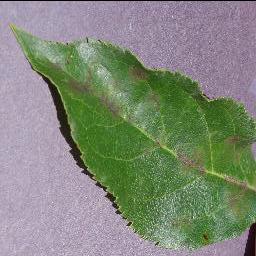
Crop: apple
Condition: scab